Carl Sandburg Village

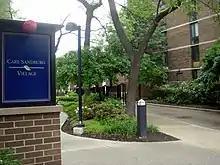
One of the entrances to Carl Sandburg Village.

Carl Sandburg Village is a Chicago urban renewal project of the 1960s in the Near North Side community area of Chicago. It was named in honor of Carl Sandburg. Financed by the city, it is between Clark and LaSalle Streets between Division Street and North Avenue. Solomon Cordwell Buenz was the architect.